Hungary in the Eurovision Song Contest 2015

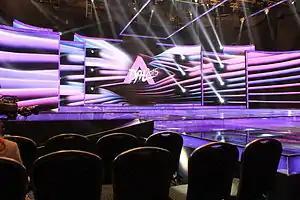
The studio of "A Dal 2015" in the MTVA headquarters building

The format of the competition consisted of six shows: three heats, two semi-finals and a final. The six shows took place at MTVA Studio 1 in Budapest and was hosted by Csilla Tatár. Tatár was joined during the shows by Levente Harsányi, who also hosted the green room segments in addition to presenting the aftershow "A Dal+". The three heats, held on 24 January 2015, 31 January 2015 and 7 February 2015, each featured ten entries with six advancing to the semi-finals from each show. The semi-finals, held on 14 and 21 February 2015, each featured nine entries with four advancing to the final from each show. The final, held on 28 February 2015, selected the Hungarian entry for Vienna from the eight remaining entries.